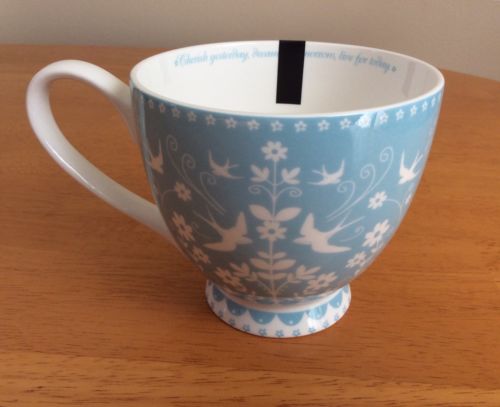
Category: mug